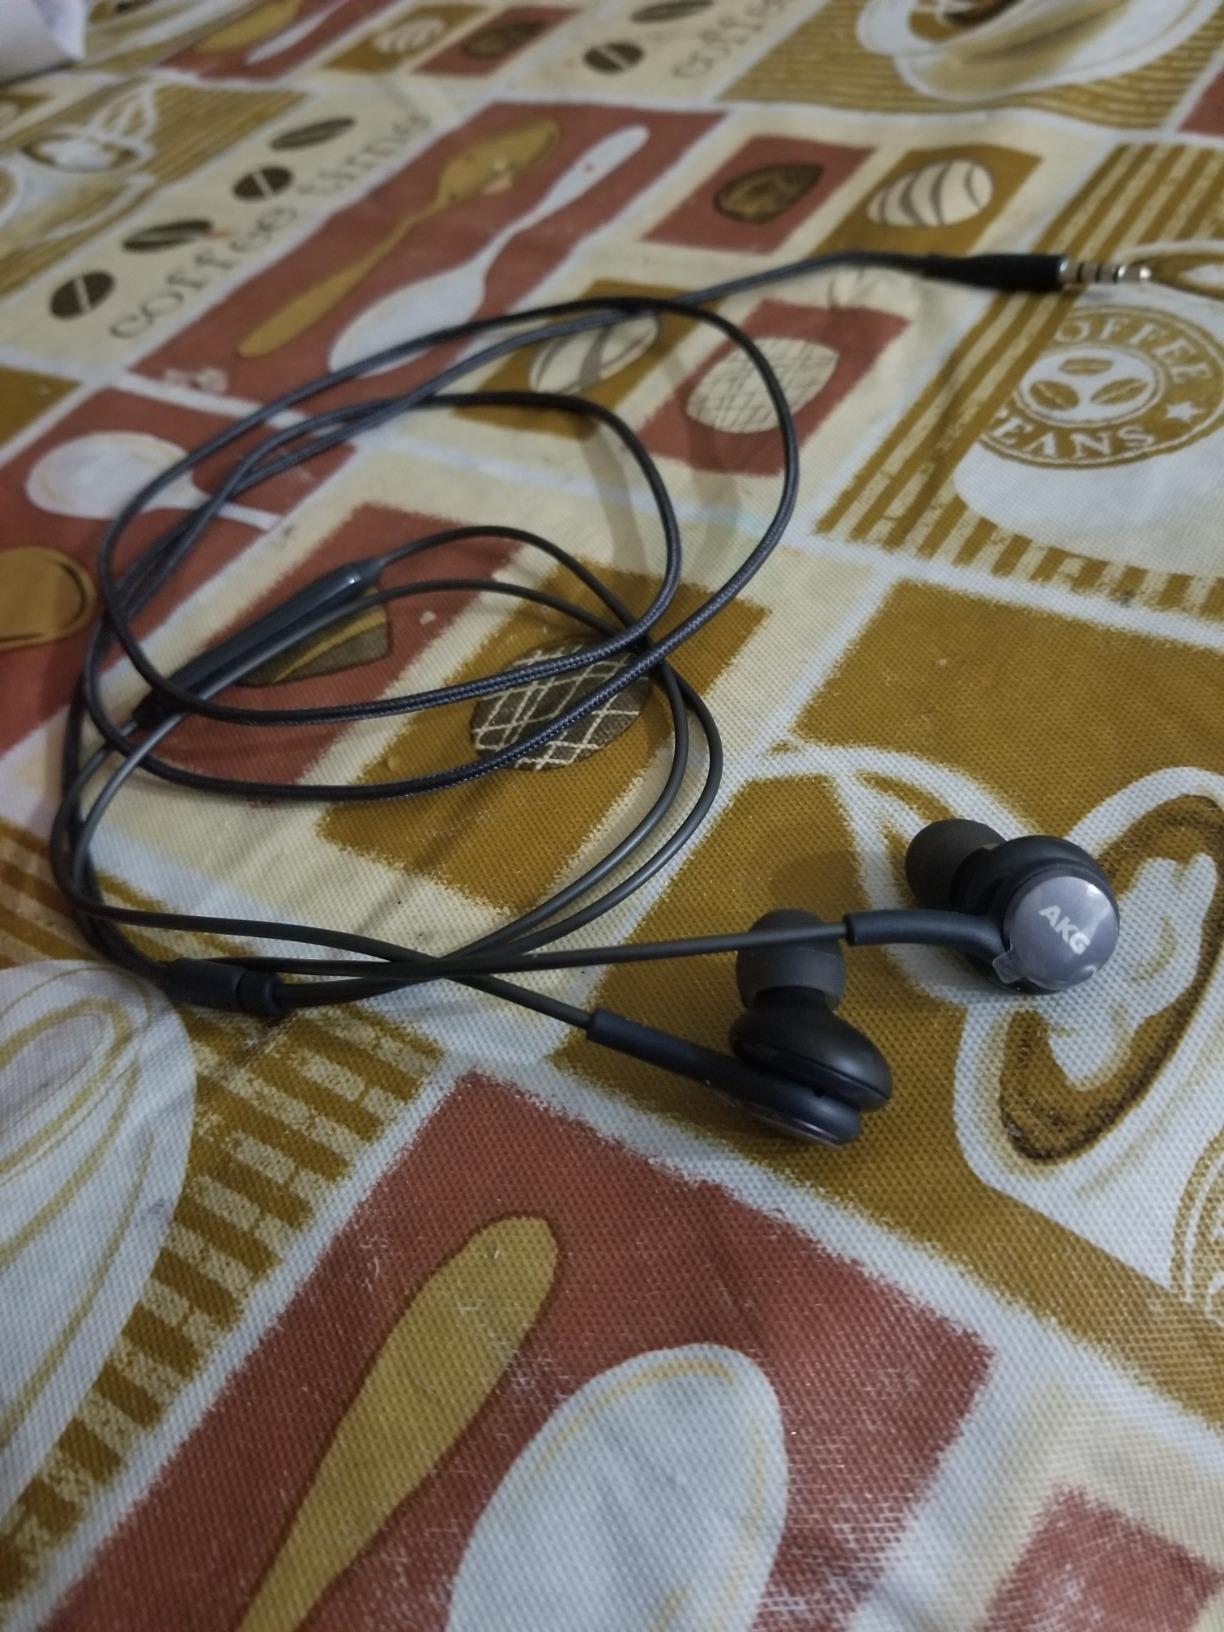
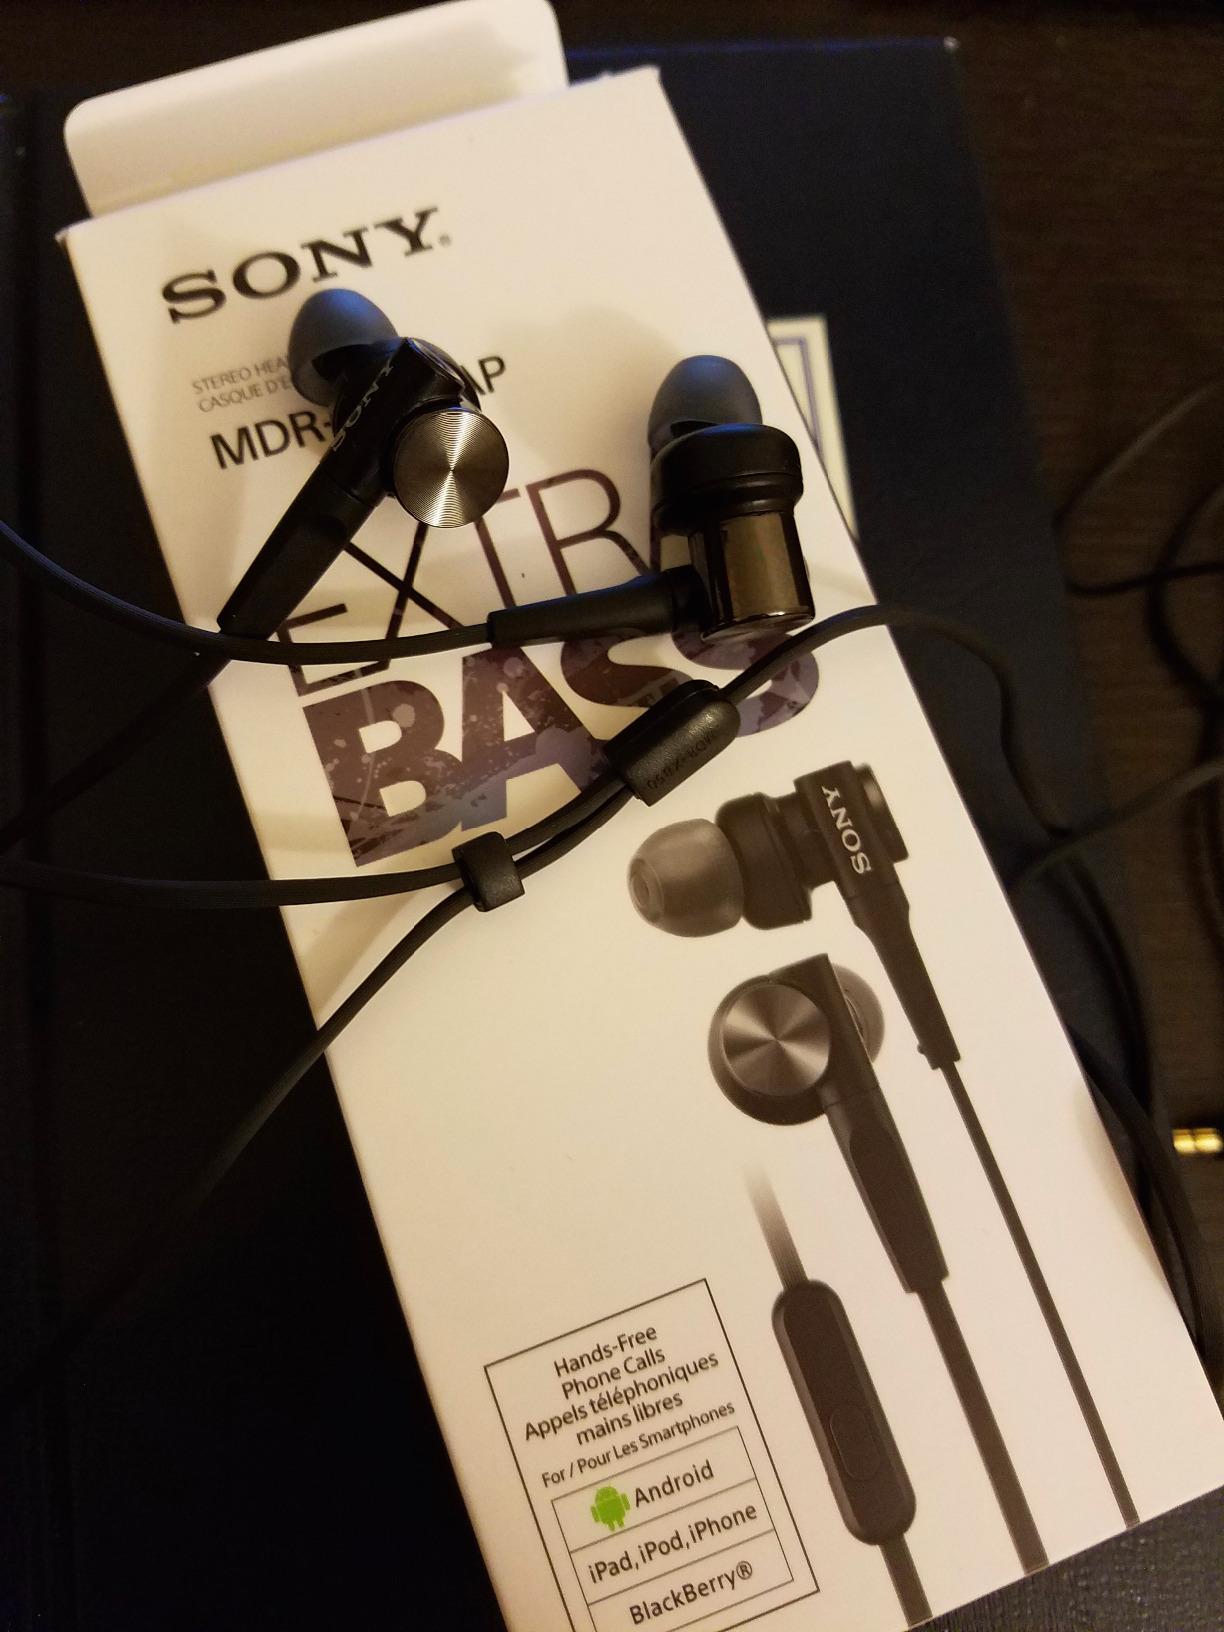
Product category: headphones
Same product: no